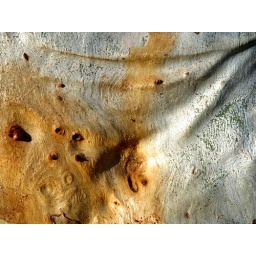
the big shiny river red gum that we slept under